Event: Typhoon Ruby
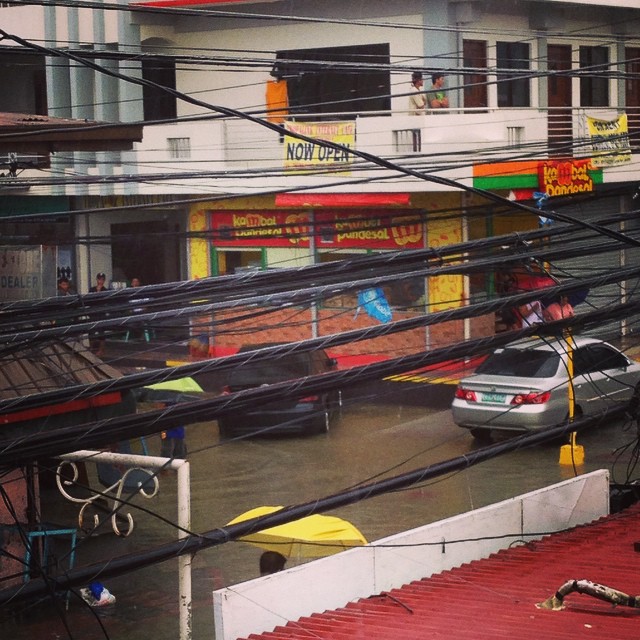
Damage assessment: damage